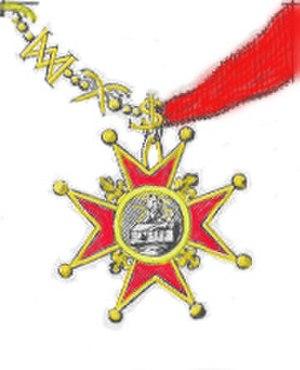
médaille de l'Ordre_royal_et militaire_de_st_Lazard_de Jerusalem_et_hospitalier_de_notre dame_du_mont_Carmel, ici vue de l'avers où figure la Vierge rayonnante d'or
Les Ordres Royaux, Militaires et Hospitaliers de Notre-Dame du Mont-Carmel et de Saint-Lazare de Jérusalem Réunis est un ordre militaire institué à l’origine par l'union personnelle de l’ancien ordre de Saint-Lazare de Jérusalem et du nouvel ordre de Notre-Dame du Mont-Carmel, par le roi Henri IV en 1608. L’union des deux ordres sous une même grande maîtrise est confirmée par la bulle du cardinal de Vendôme, légat du pape en France, datée du 5 juin 1668.